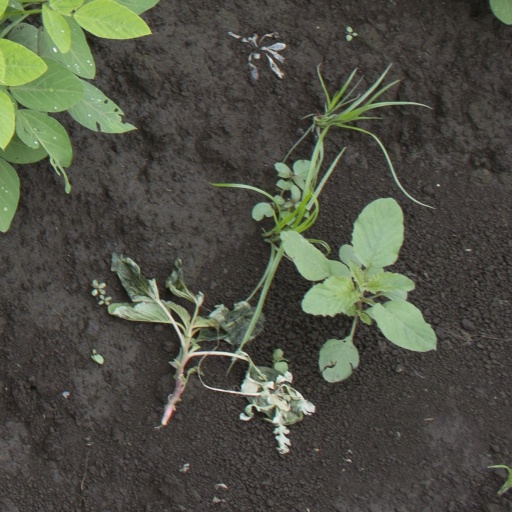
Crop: soybean